Marine Corps Base Camp Pendleton

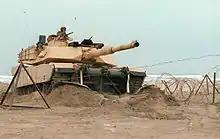
An M1 Abrams breaches the obstacle belt during an amphibious exercise in 1997.

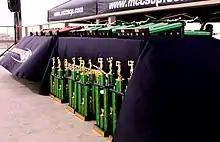
Beach Volleyball Tournament at Camp Del Mar's beach, Aug. 4, 2010

The base's diverse geography, spanning over , plays host to year-round training for Marines in addition to all other branches of the U.S. military. Amphibious and sea-to-shore training takes place at several key points along the base's of coastline. The main base is in the Mainside Complex, at the southeastern end of the base, and the remote northern interior is an impact area. Daytime population is around 100,000. Recruits from nearby Marine Corps Recruit Depot, San Diego spend four weeks at Pendleton's Edson Range receiving field training; after graduating from recruit training, newly minted infantry Marines return to the base's School of Infantry for further training.